Melissa Gregory

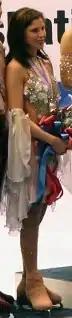
Melissa Gregory at the 2006 Skate America

Melissa Gregory (born May 22, 1981) is an American former ice dancer. With partner and husband Denis Petukhov, she is the 2005 Four Continents silver medalist, a 2006 United States Olympic team member, and a four-time (2004–07) U.S. national silver medalist.